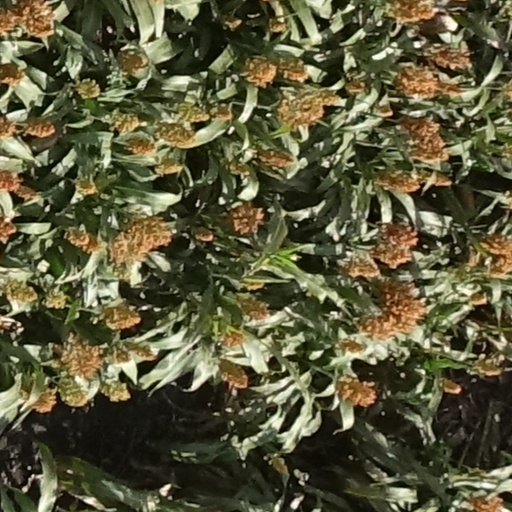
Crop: sorghum